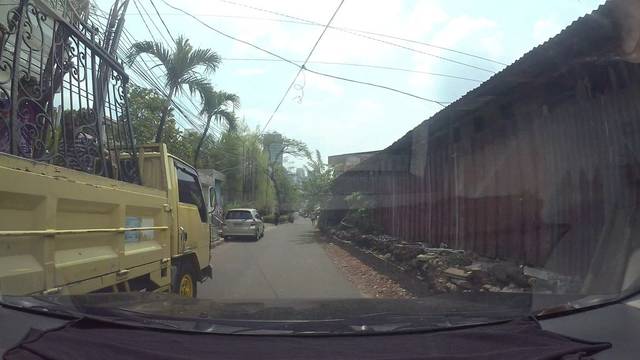
Region: Indonesia
Coordinates: -6.228, 106.793